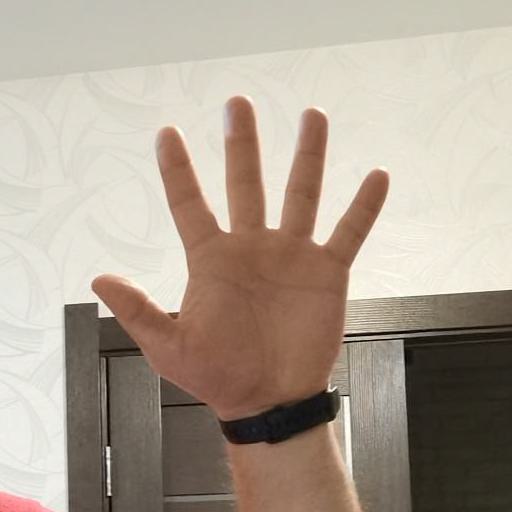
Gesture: palm